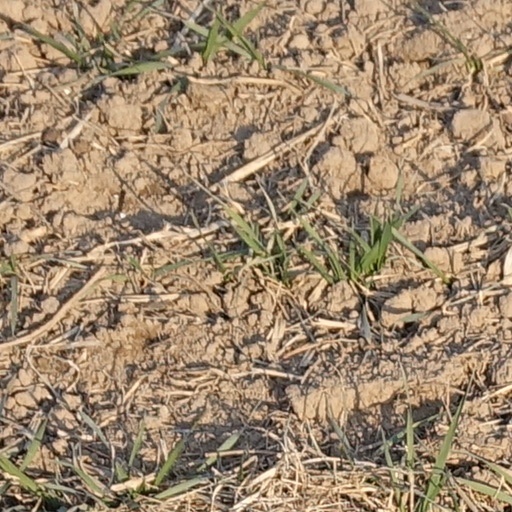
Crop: wheat